Vaginal dilator

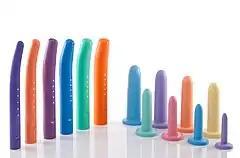
Plastic and silicone vaginal dilators

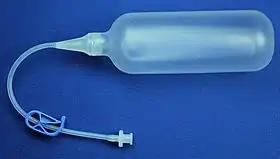
ZSI 200 NS vaginal expander

A vaginal dilator (sometimes called a vaginal trainer) is an instrument used to gently stretch the vagina. They are used when the vagina has become narrowed (vaginal stenosis), such as after brachytherapy for gynecologic cancers, and as therapy for vaginismus and other forms of dyspareunia.